Pincus Building

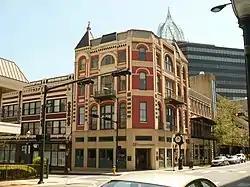

The Pincus Building, also known as the Zadek Building, is a historic Queen Anne-style commercial building in Mobile, Alabama, United States. Designed by local architect Rudolph Benz, the four-story brick masonry structure was completed in 1891. It initially served as the home of the Zadek Jewelry Company. The original design featured a round tower with a spire on one of the building's exterior corners, which was removed by the 1940s. Furthermore, the architectural details on the first-floor exterior have been simplified. It was placed on the National Register of Historic Places on December 12, 1976.